Aleksander Kamiński

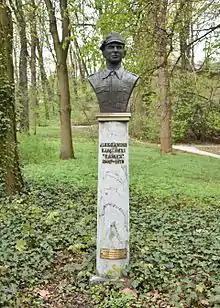
Bust of Aleksander Kamiński in the Royal Baths in Warsaw

In 1958, Kamiński returned to work at the University of Łódź, where he headed the Department of Social Pedagogy. In 1958, he was a member of the National Committee of the Front of National Unity.